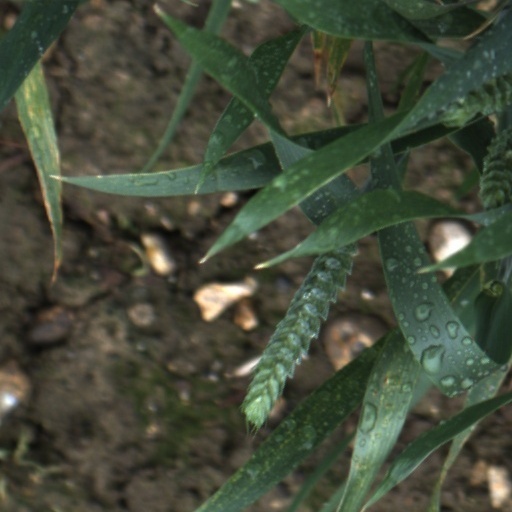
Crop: wheat